Master Top Airlines

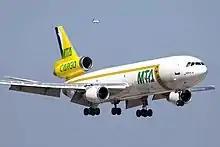
Master Top Airlines McDonnell-Douglas DC-10-30CF

Master Top Airlines (Master Top Linhas Aéreas Ltda.) was a Brazilian cargo airline. It operated scheduled cargo services between São Paulo and Manaus and beyond Manaus to Bogotá and Miami. It also operated charters. Master Top is based at São Paulo-Guarulhos International Airport and started operations in 2006.